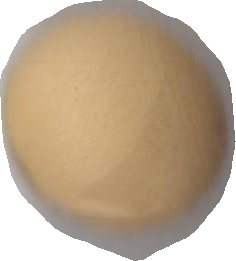
Variety: Dega